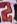
Number: 2